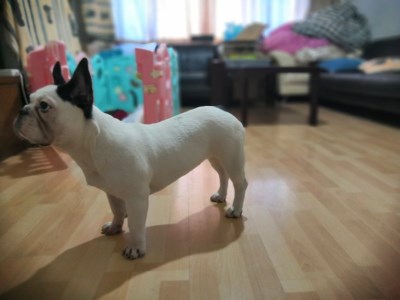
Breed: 1121-n000002-French_bulldog